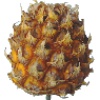
Label: Pineapple Mini 1